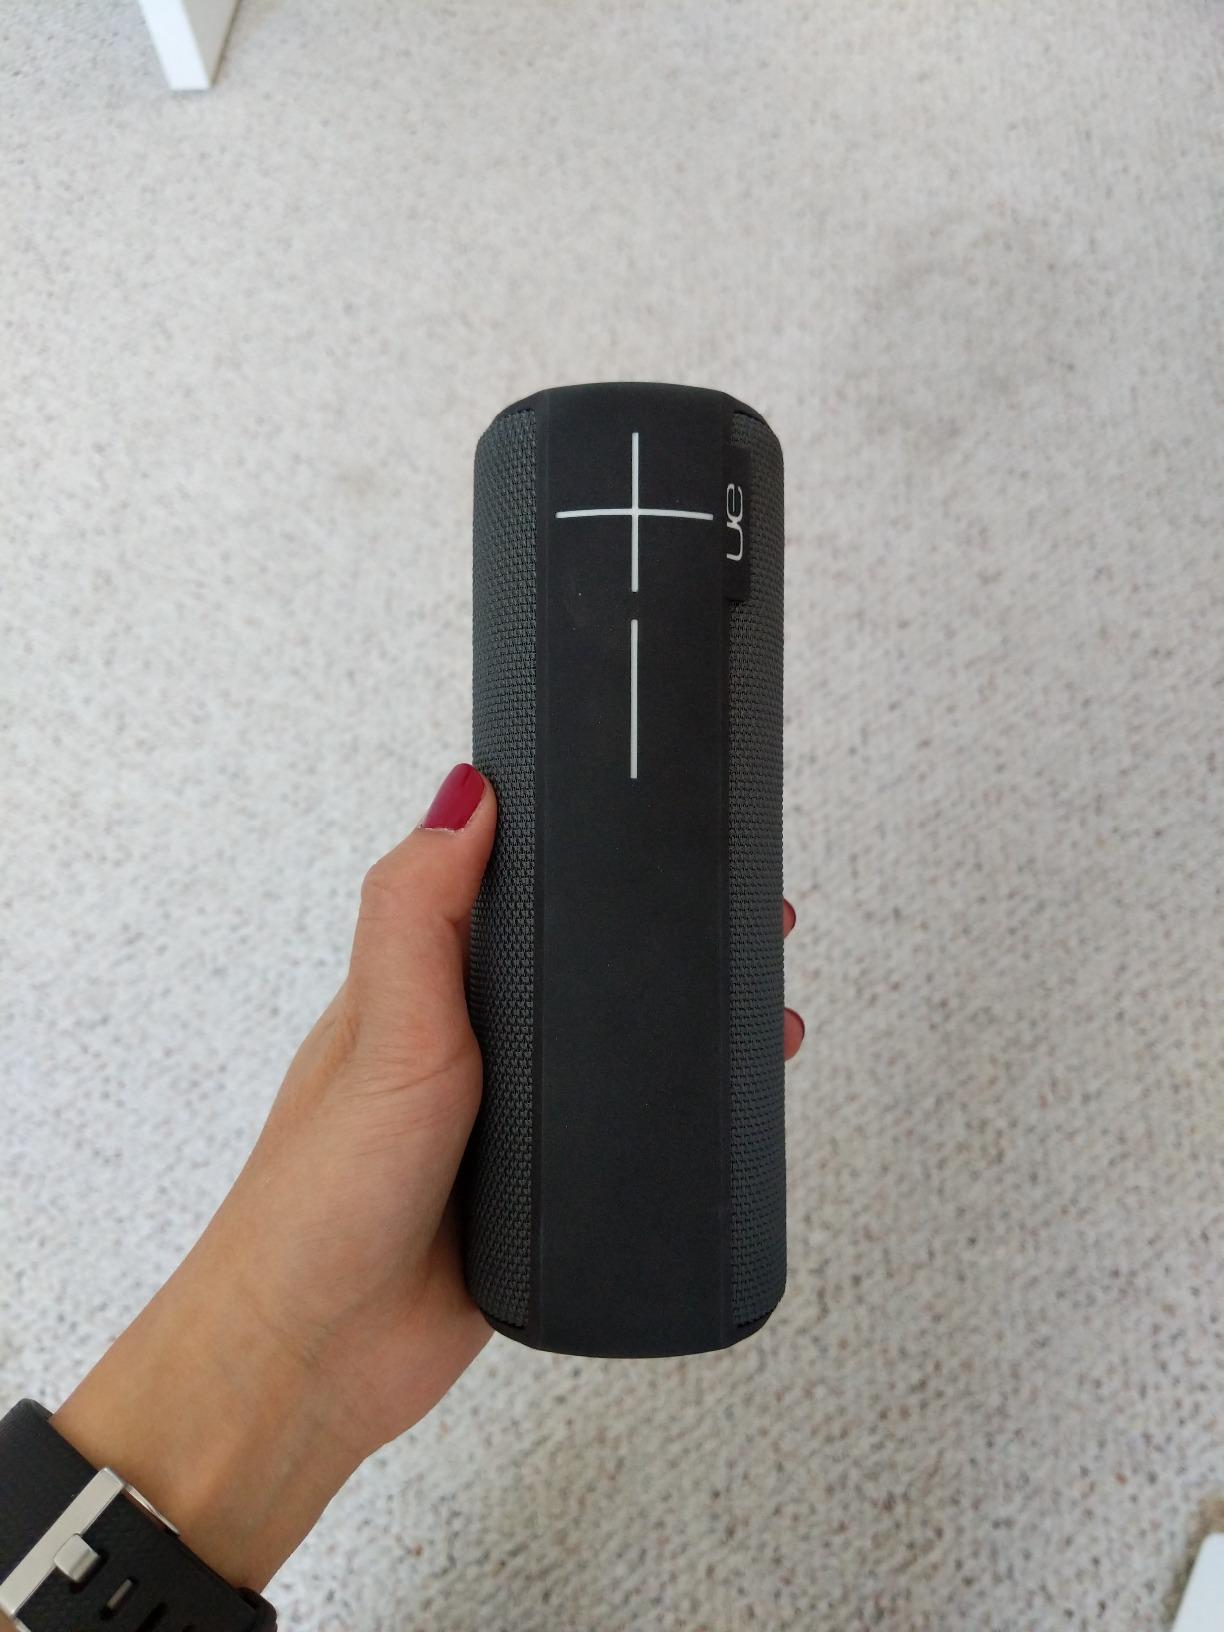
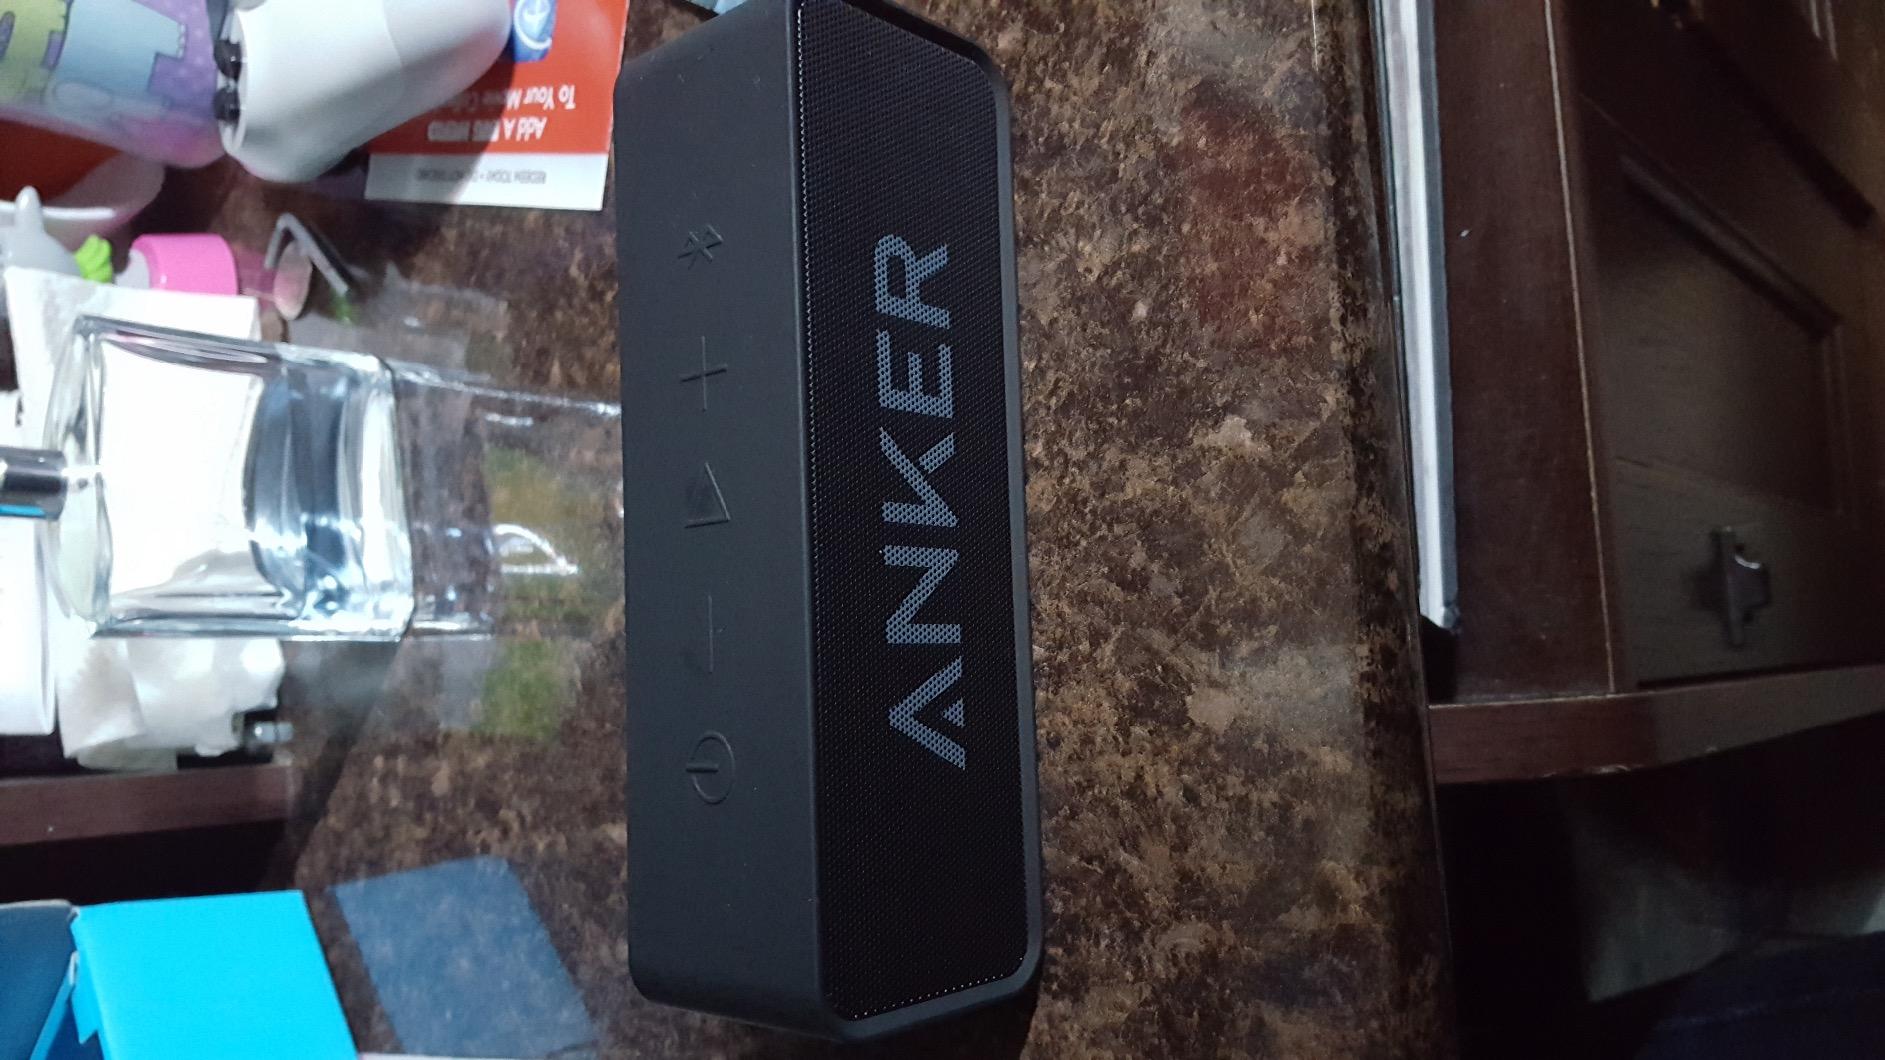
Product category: speaker
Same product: no